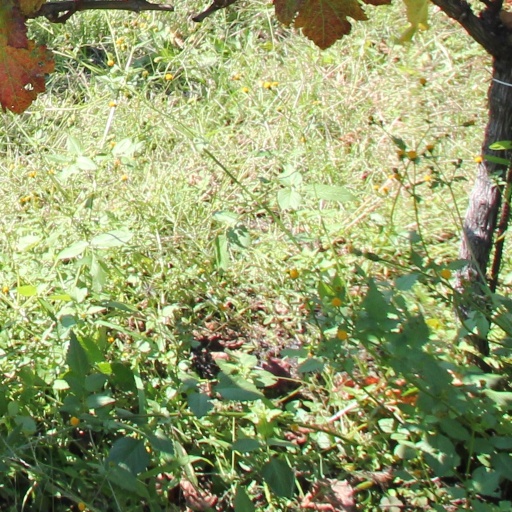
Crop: grape